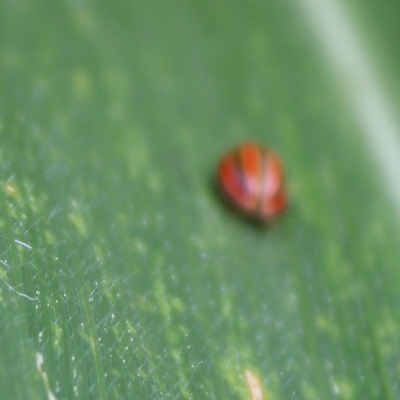
Crop: Maize
Condition: leaf beetle